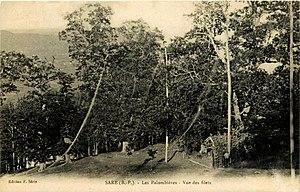
Filets de palombière sur la commune de Sare
La chasse aux pigeons ramiers migrateurs se pratique suivant des modes diversifiés dans le Sud-Ouest de la France et sous forme de tir au vol, « tir au pigeon », sur de nombreux cols du Sud de la France et du Nord de l'Espagne.